Silver-studded blue

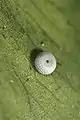
"Plebeius argus" egg

"P. argus" lays its eggs differently based on its environment. In heathland, they lay their eggs at the base of "Erica tetralix", "Calluna vulgaris", "Erica cinerea", and "Ulex europaeus". In mosslands, the butterflies tend to lay their eggs on the underside of the fronds of the Bracken Fern. This fern appears to be preferential for oviposition because they attract ants. In limestone grasslands, "P. argus" lays eggs at the stem of "Lotus corniculatus" and at the base of "Helianthemum chamaecistus."